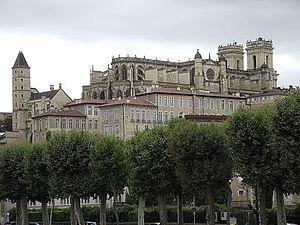
Auch, Cathédrale Sainte-Marie, 1489-1680